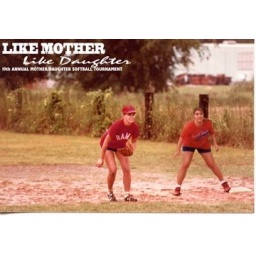
playing mom in softball and my dog is up on the hill